Matthew Beovich

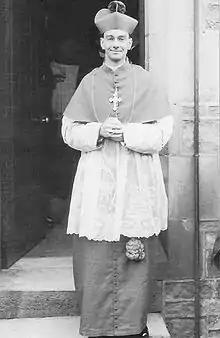
Beovich outside St Francis Xavier Cathedral on the day of his installation as Archbishop of Adelaide, April 7, 1940

On 13 December 1939, Beovich received a phone-call from the Australian apostolic delegate informing him that he had been appointed by Pope Pius XII to be installed as the new archbishop of Adelaide, replacing Andrew Killian who had died in June that year. In fact, Beovich had been contacted by the editor of the "Advocate" (a Melbourne Catholic newspaper) to comment on his appointment the night before, the confusion arising from the fact that the plane carrying the papal bull of appointment had crashed into the sea near Java. The mailbag was eventually recovered and Beovich received the barely readable document in March 1940.